Kötzschau

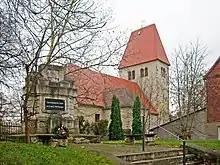
Church at Schladebach

Kötzschau has a stop on the Leipzig–Großkorbetha railway. The "Bundesautobahn 9" passes through the Kötzschau territory (south)east of Rampitz. The closest interchange is "Bad Dürrenberg".